Ipomoea aquatica

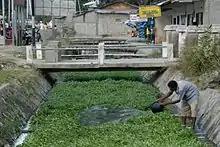
"I. aquatica" being cultivated in a drainage ditch in Dili, Timor-Leste

Water spinach is ideal for sub-tropical and tropical climate, as it does not grow well below and is sensitive to frost. High soil moisture is beneficial for growth. Clay soils and marshy soils rich in organic matter are suitable for water spinach. The ideal pH range for the growth is from 5 to 7. The provision of shade has been shown to have a positive influence on the yield of water spinach.